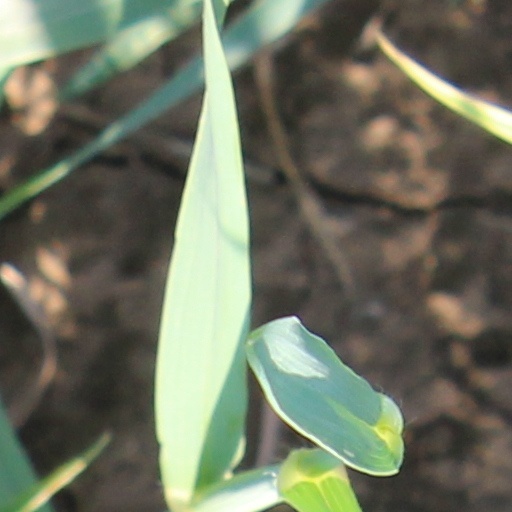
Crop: wheat